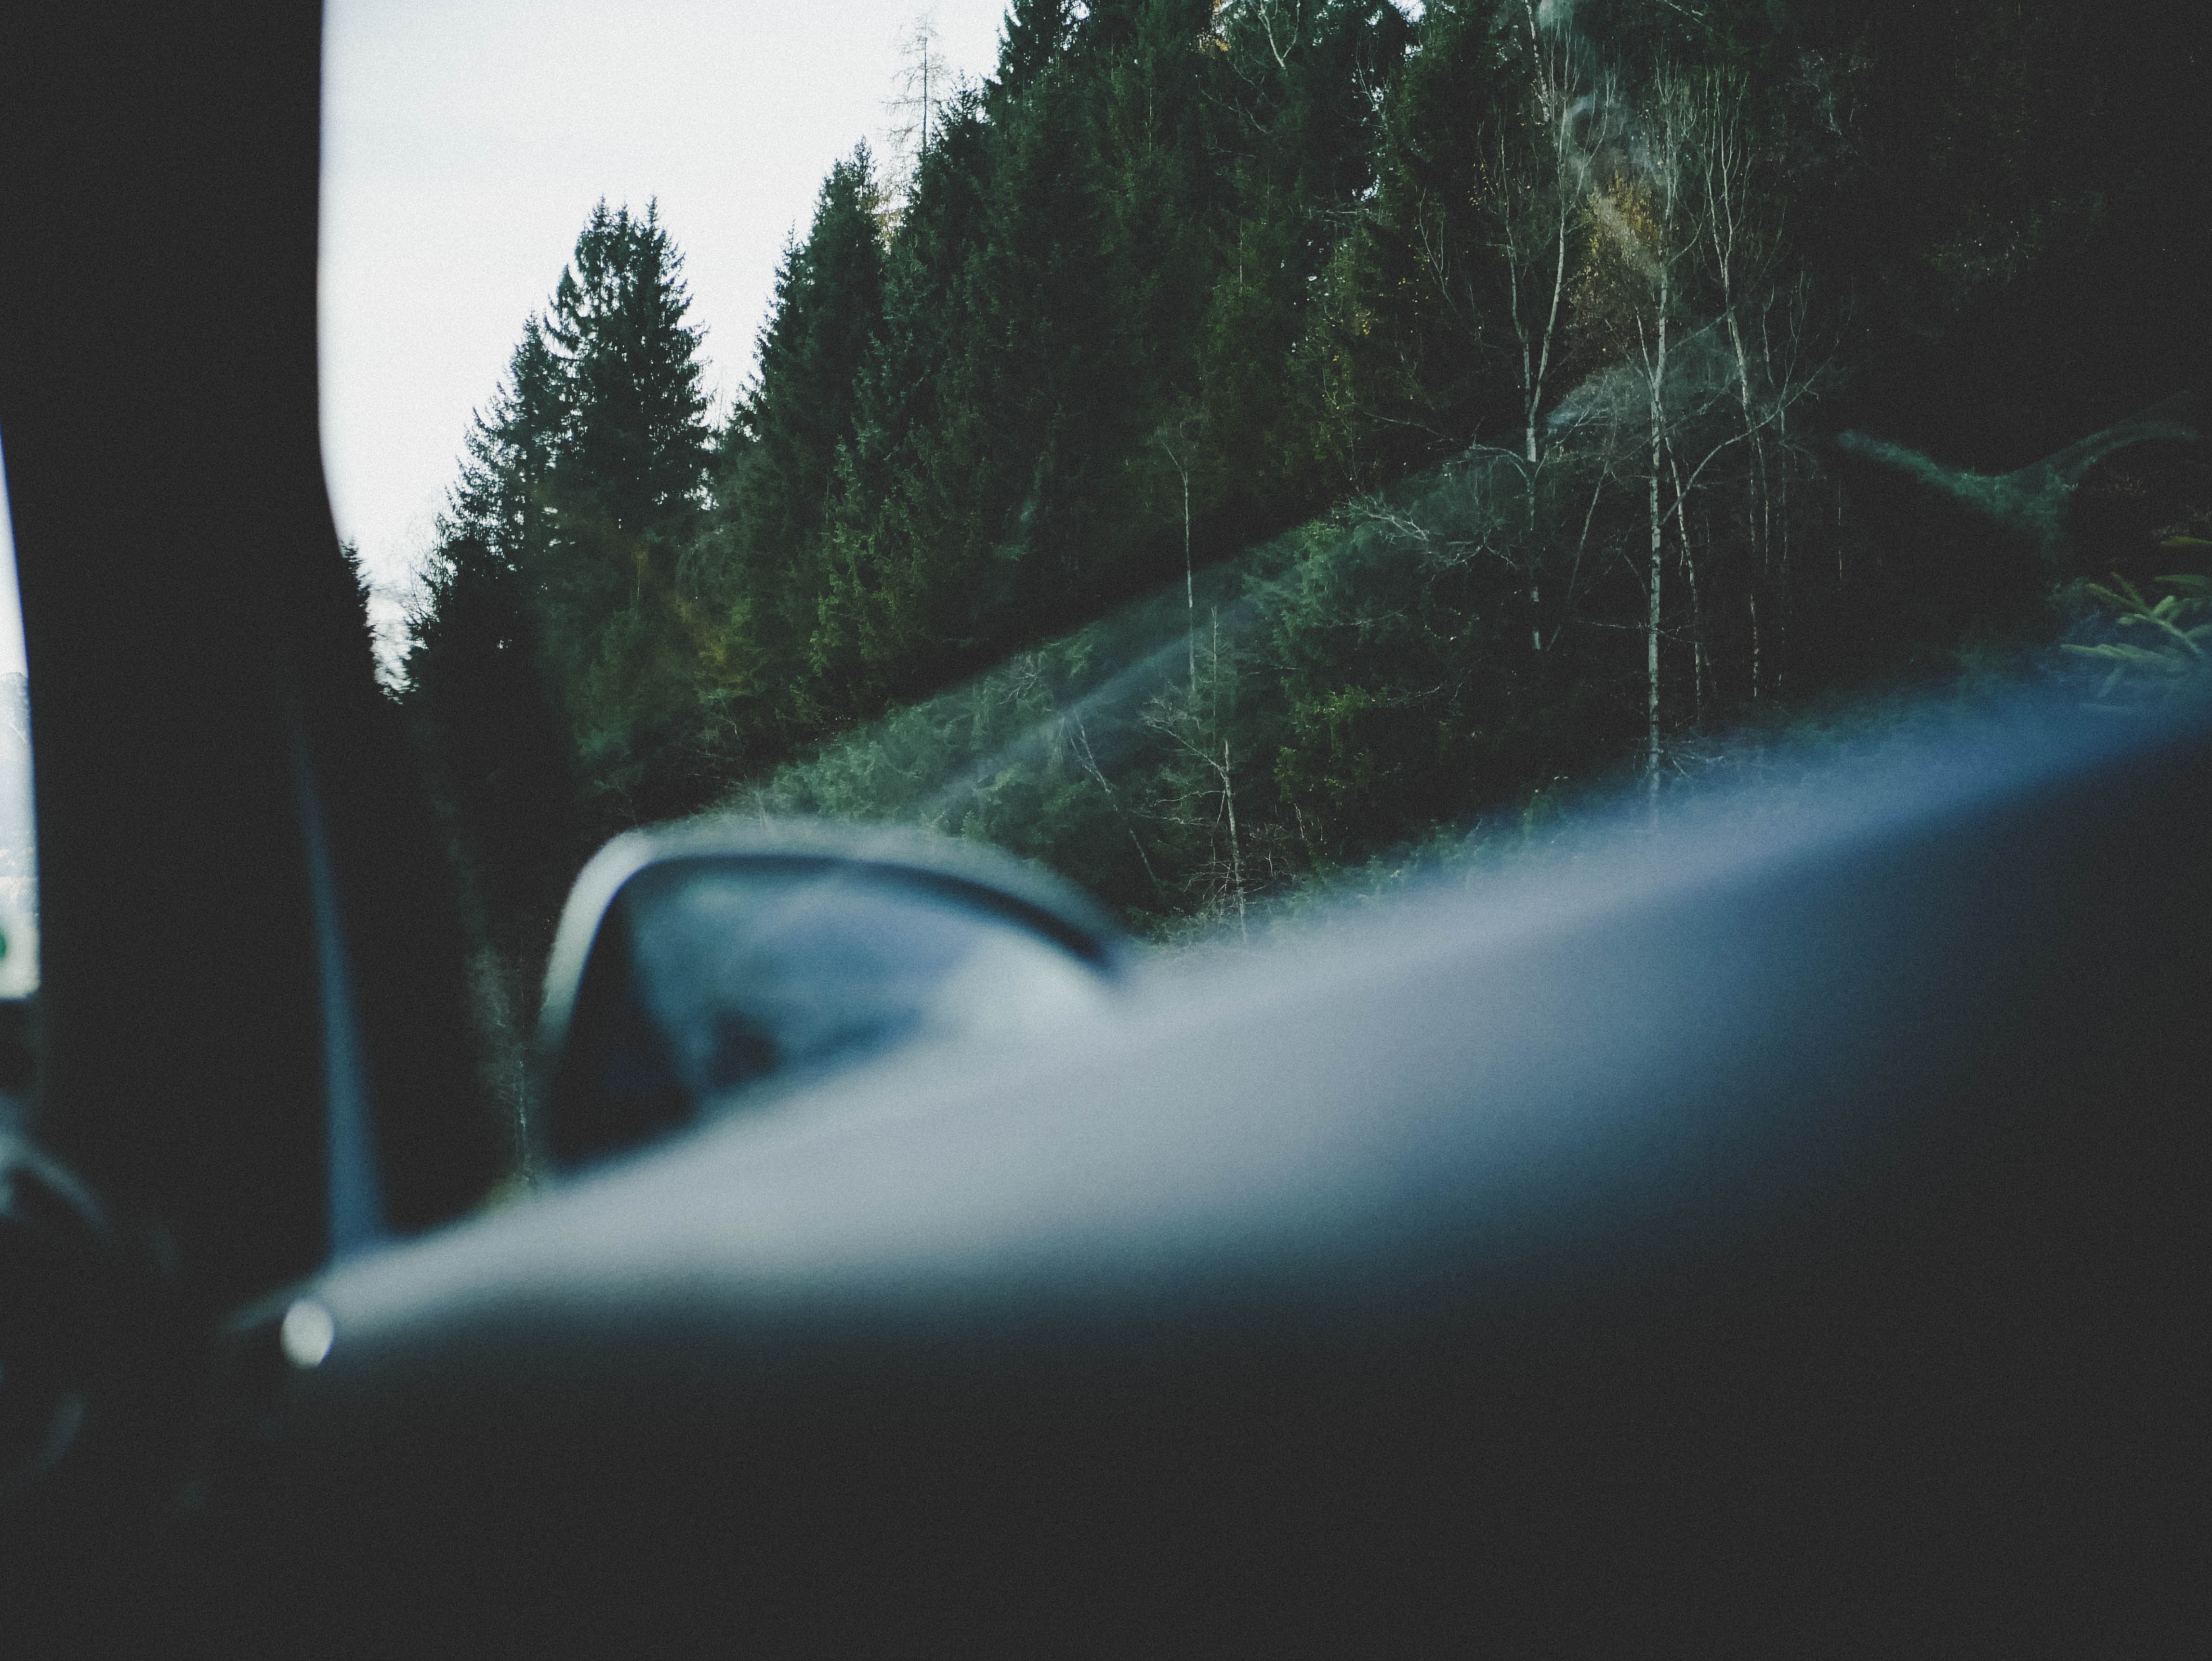
vehicle door, windshield, mode of transport, tree, automotive exterior, automotive window part, road, glass, automotive lighting, vehicle, automotive design, auto part, window, car, automotive mirror, rear view mirror, driving, reflection, photography, windscreen wiper, Tints and shades, plant, road trip, wheel, winter